Museum of the Imperial Palace of Manchukuo

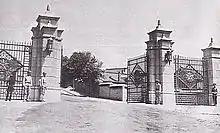
The palace gates

In 1931, the Japanese took control of the north-east of China, the area of modern-day Liaoning, Jilin and Heilongjiang provinces, which were historically known as Manchuria. The Japanese created an officially independent state in Manchuria which they named Manchukuo which was, in reality, a puppet state of Japan. In an attempt to lend legitimacy to Manchukuo, the Japanese installed Puyi, the deposed last emperor of Qing dynasty China, as Emperor of Manchukuo.